Fallschirmjäger memorial

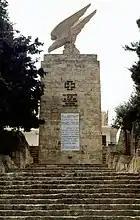
The memorial in 1973

The invasion of Crete in May 1941 was the first major airborne assault in history. Despite their victory, the elite German paratroopers suffered such heavy losses that Adolf Hitler forbade further airborne operations of such large scale for the rest of the war. The memorial was erected at the end of a stone staircase leading to the top of a small hill. It consisted of a tall pedestal built from stone blocks, atop which stood a concrete diving eagle gripping a swastika in its talons.